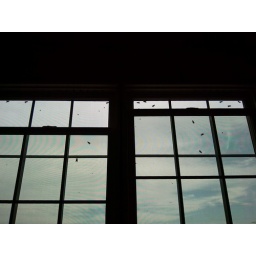
horse flies trapped in the garage windows